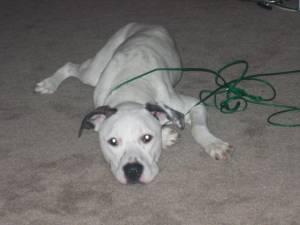
Breed: american pit bull terrier